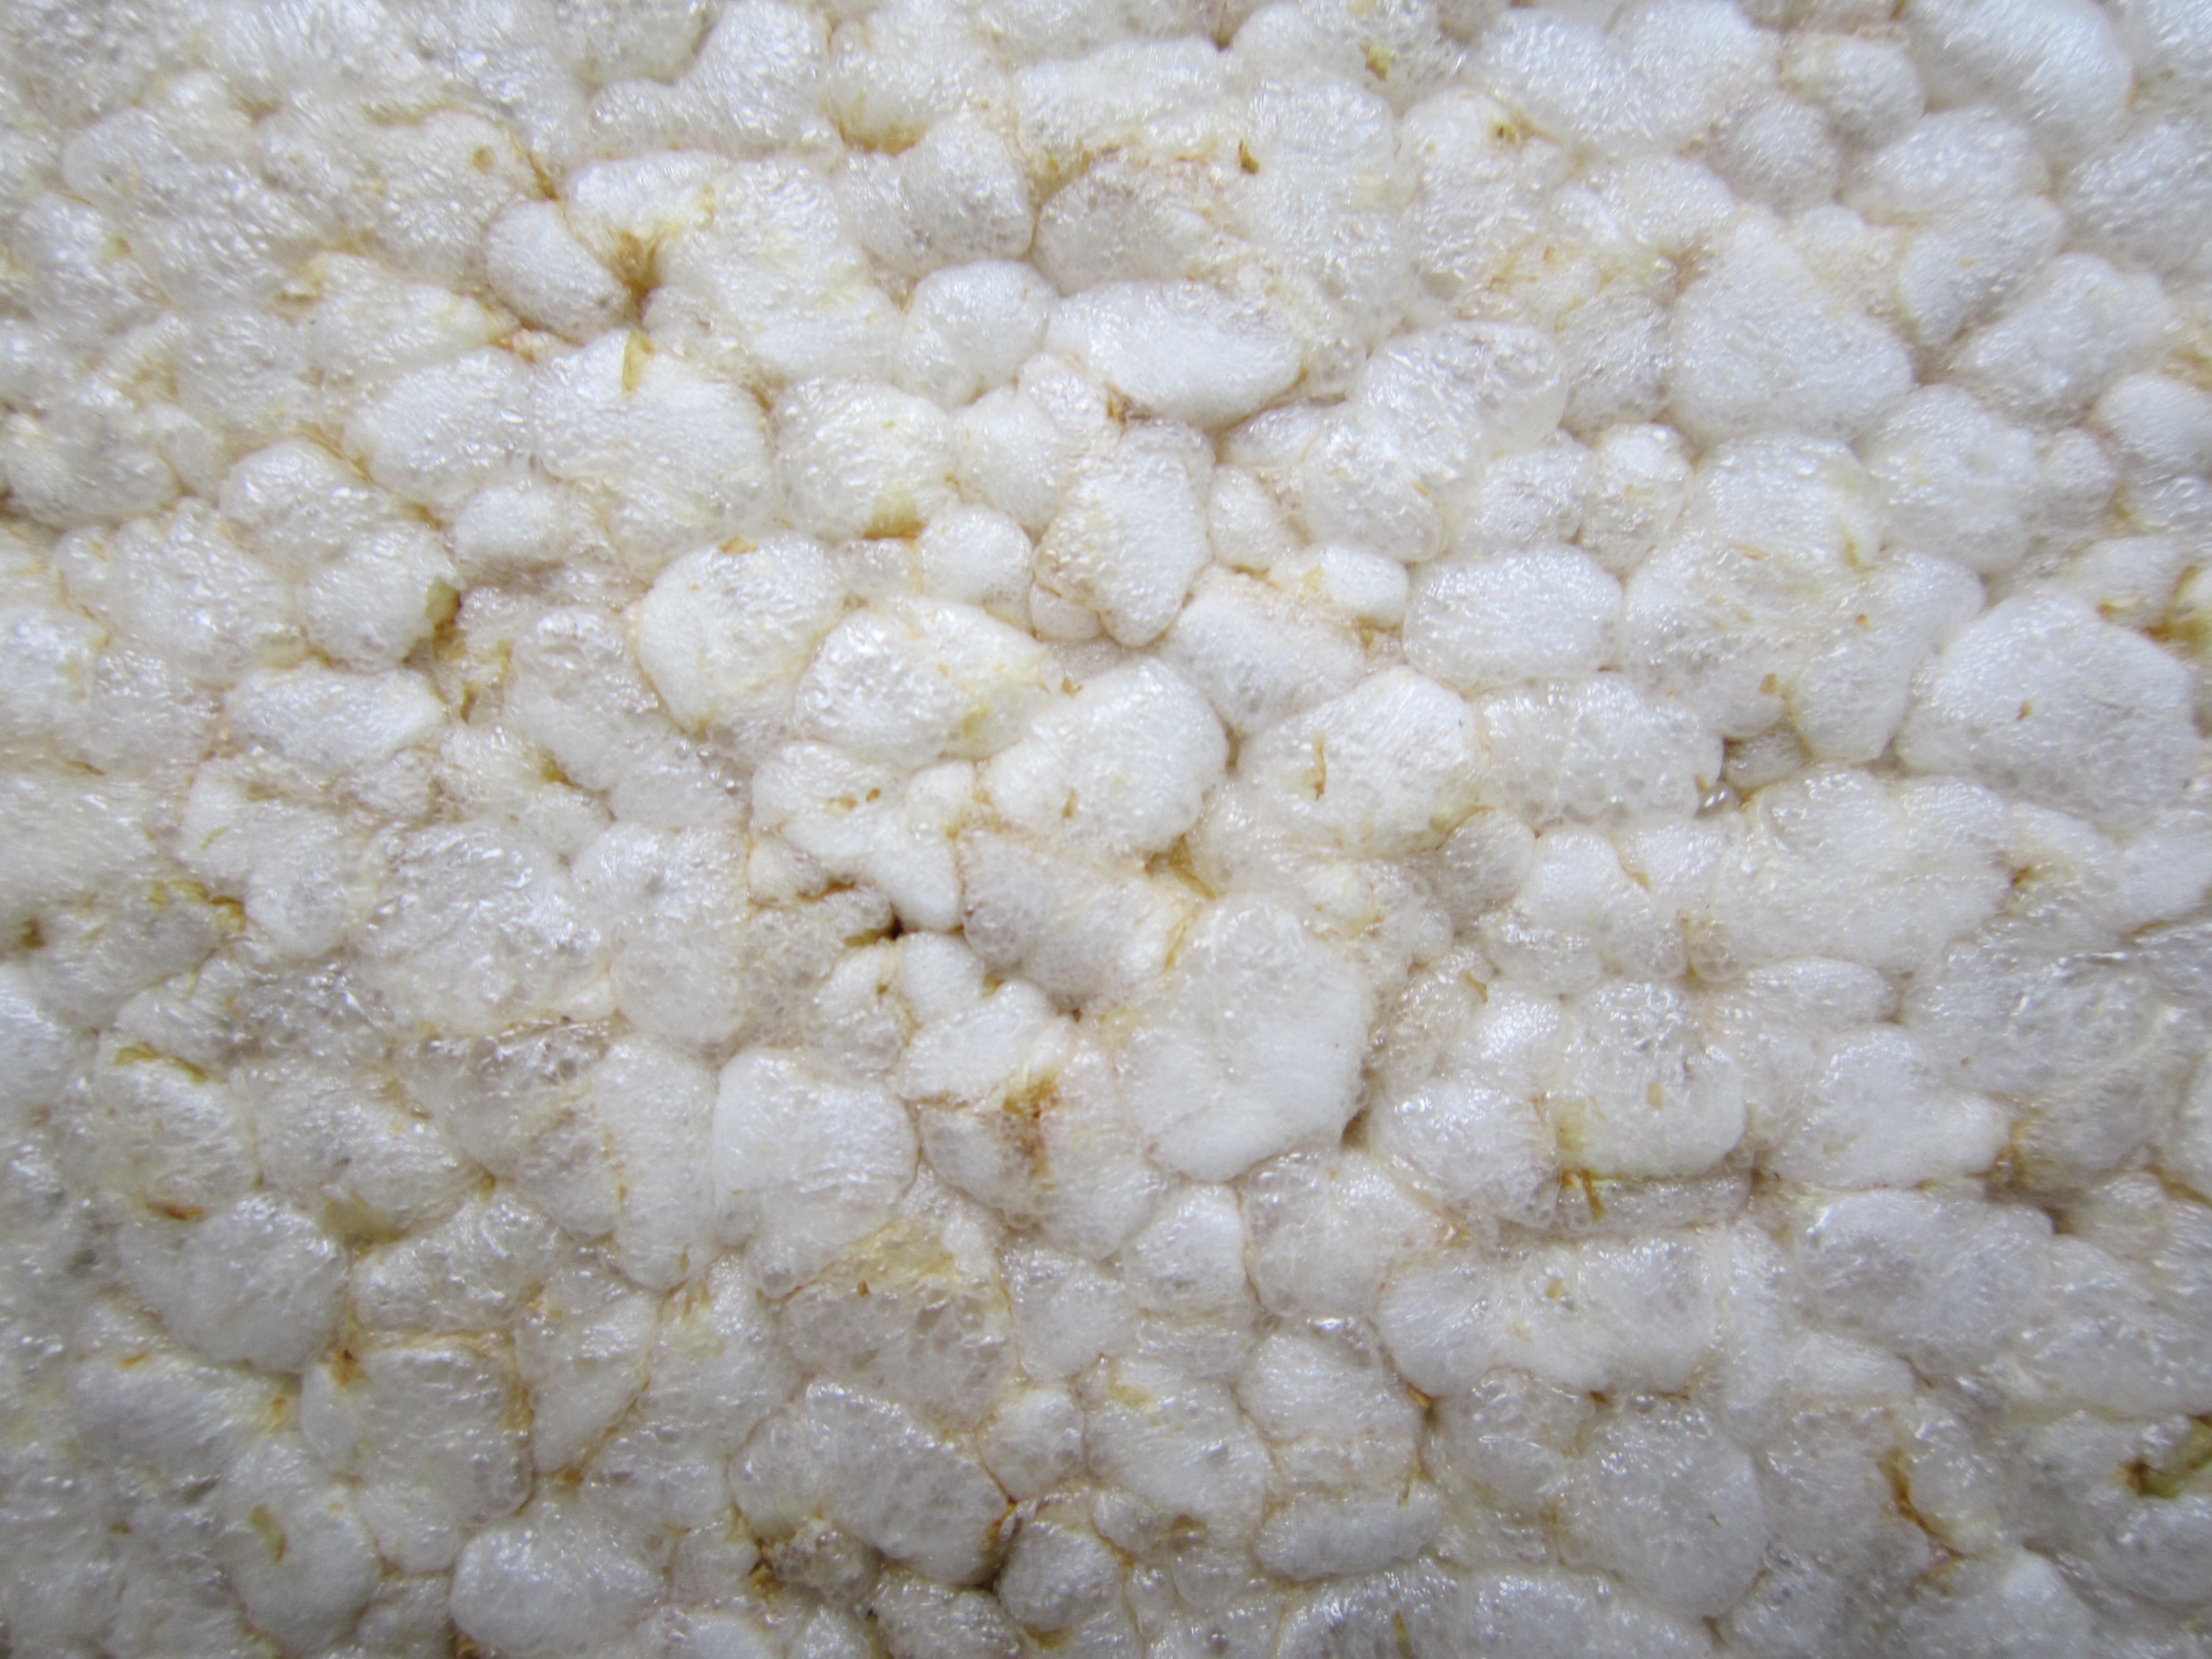
white, food, produce, dessert, eat, rice, background, nutrition, cereals, grains, supplement, rice grains, rice waffle, puffed